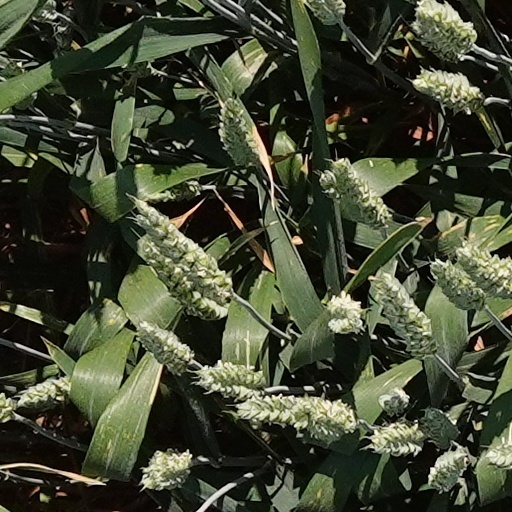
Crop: wheat